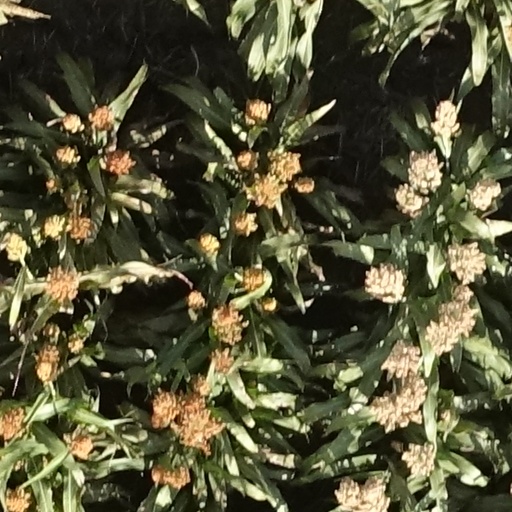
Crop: sorghum